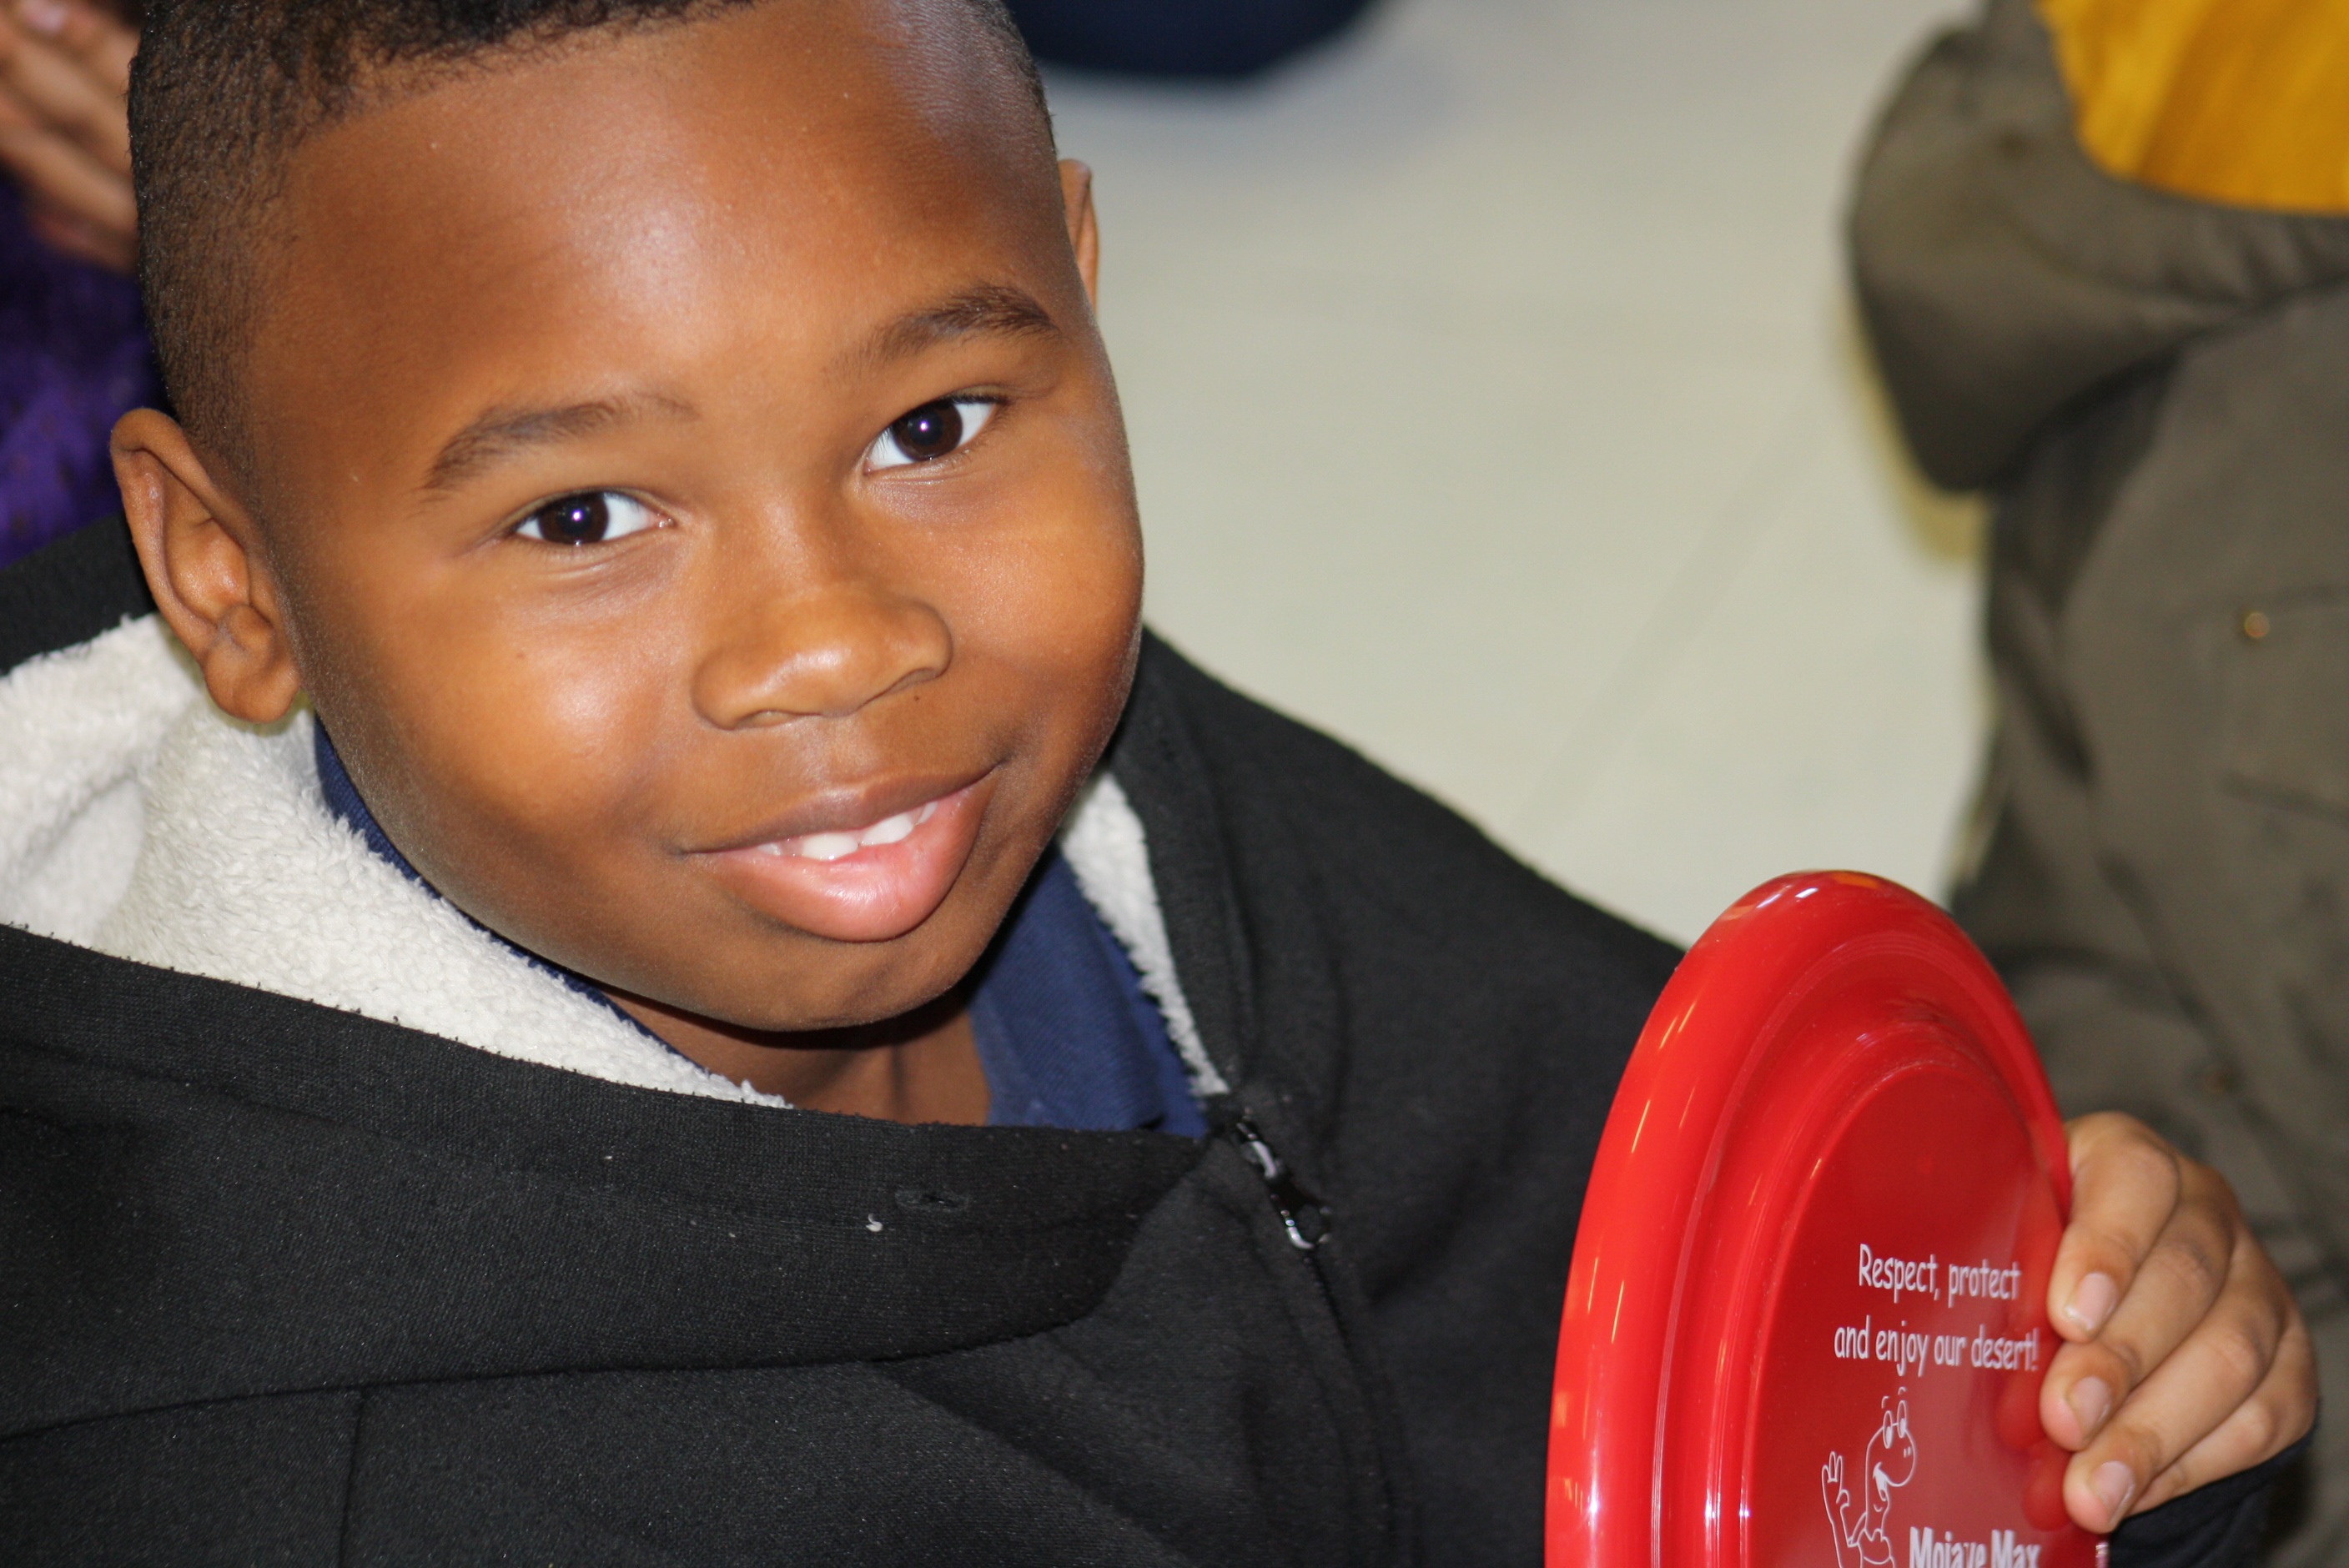
person, people, boy, kid, cute, male, young, youth, student, child, facial expression, smiling, smile, education, cheerful, happy, infant, schoolboy, school, elementary, african american